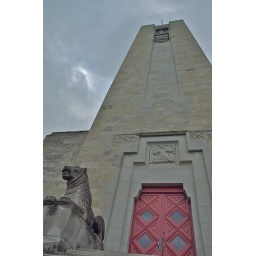
tower in a cemetery on my way home from work